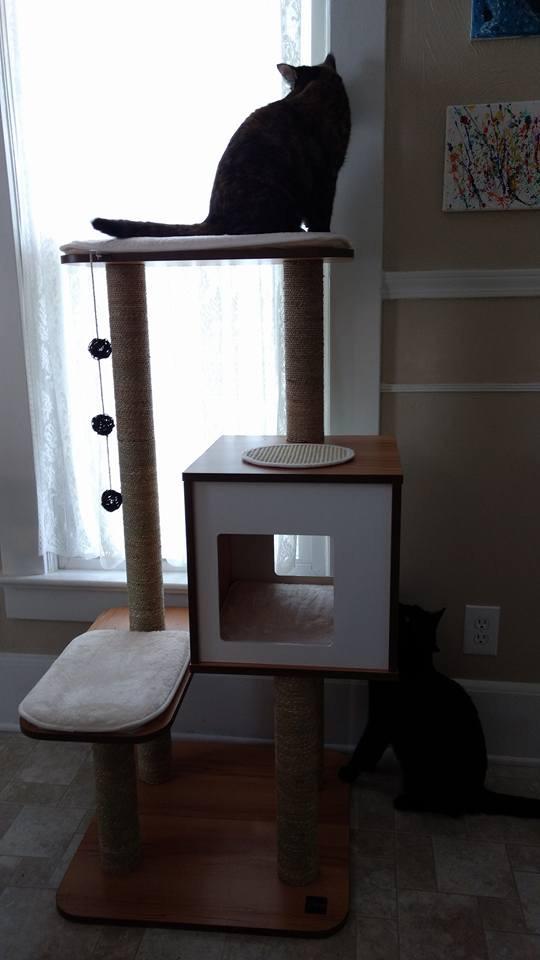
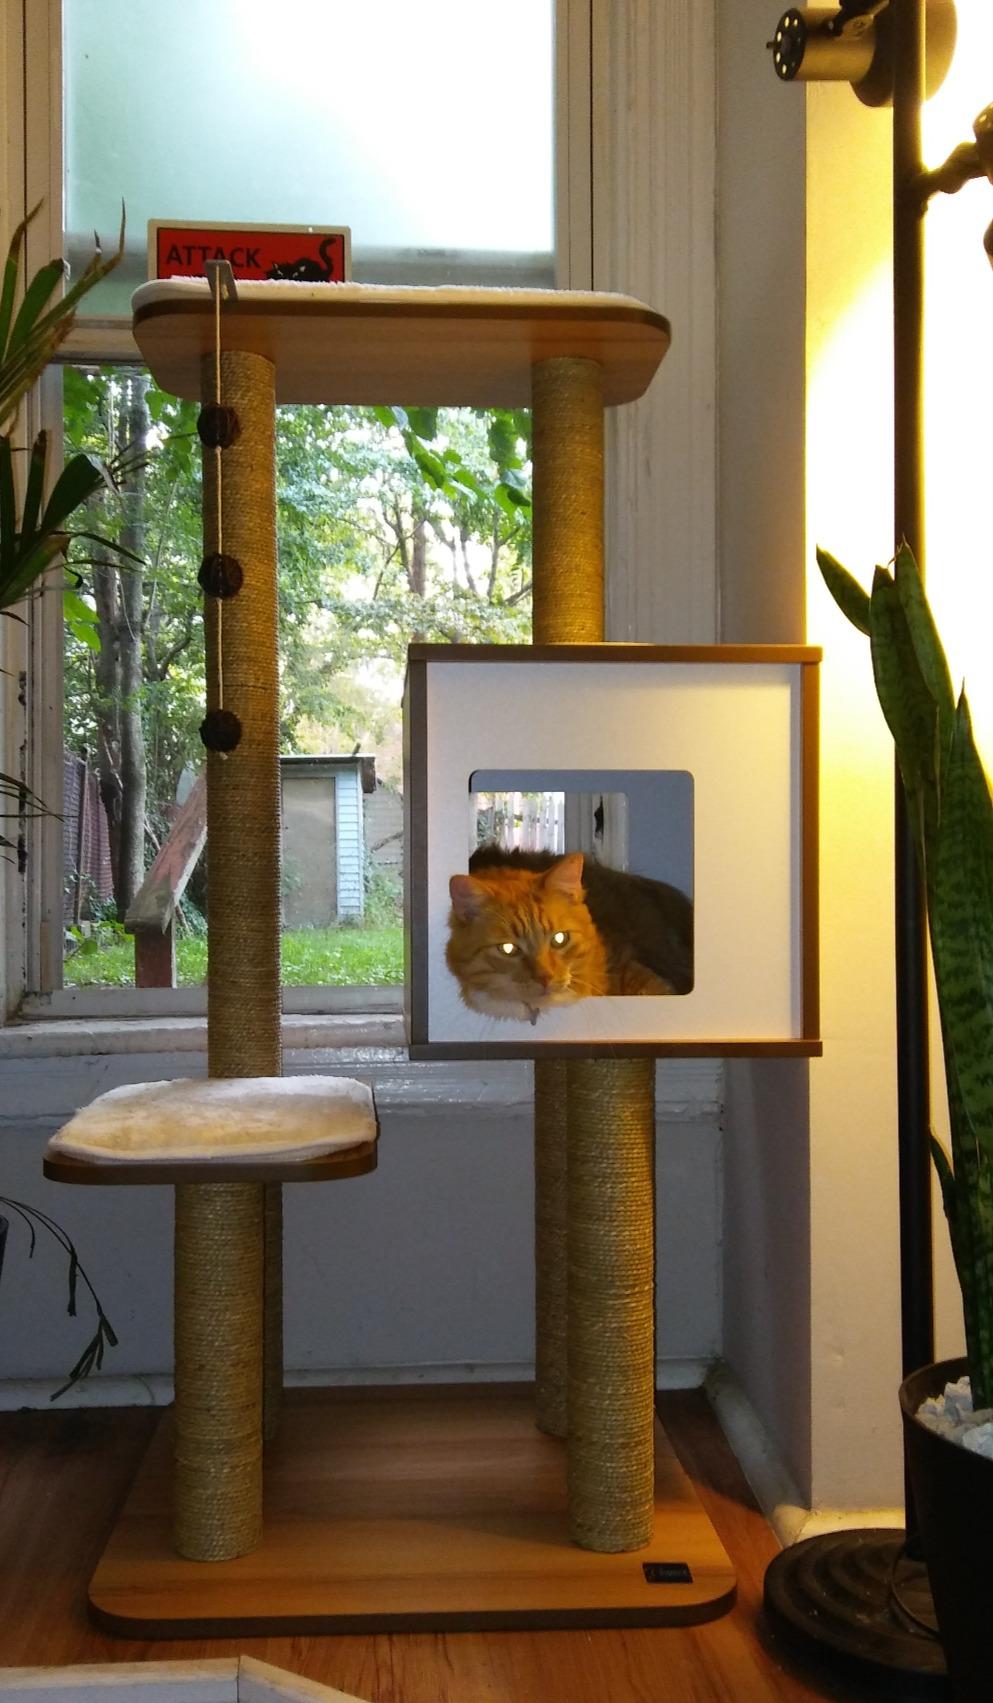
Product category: items_cat tree
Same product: yes